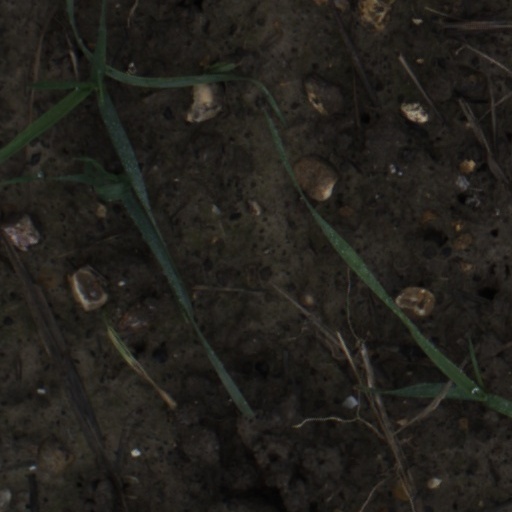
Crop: wheat